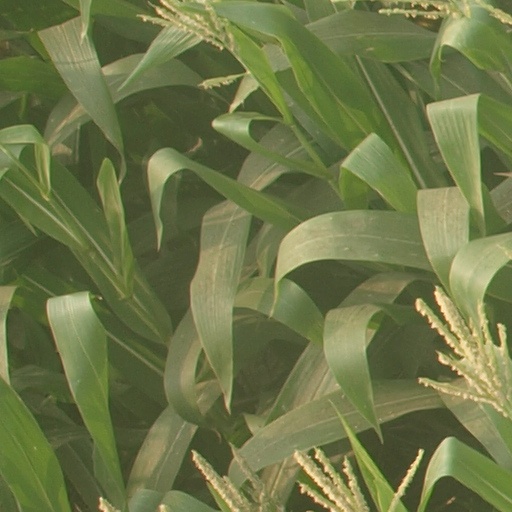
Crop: maize; corn